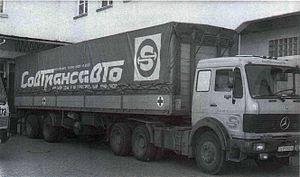
Le Mercedes Benz NG est un camion produit par Mercedes-Benz de 1973 à 1988. En 1989, il sera remplacé par le SK.